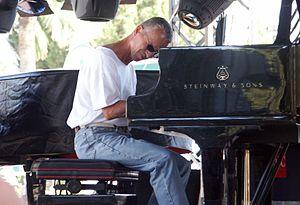
Keith Jarrett est un pianiste, organiste, claveciniste, saxophoniste, flûtiste, percussionniste, compositeur et chef d'orchestre américain, né le 8 mai 1945 à Allentown.